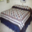
Label: bed